Mouni Roy

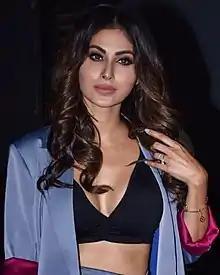
Roy in 2020

In 2011, Roy starred in the Punjabi film "Hero Hitler in Love". She attained fame after portraying Sati in Life OK's mythological series "Devon Ke Dev...Mahadev", opposite Mohit Raina, from 2011 to 2014. In 2013, she played the lead as Meera, opposite Aditya Redij, in Life OK's "Junoon – Aisi Nafrat Toh Kaisa Ishq". In 2014, Roy participated in the dance reality show "Jhalak Dikhhla Jaa 7" along with Punit Pathak, and she finished in fourth place.